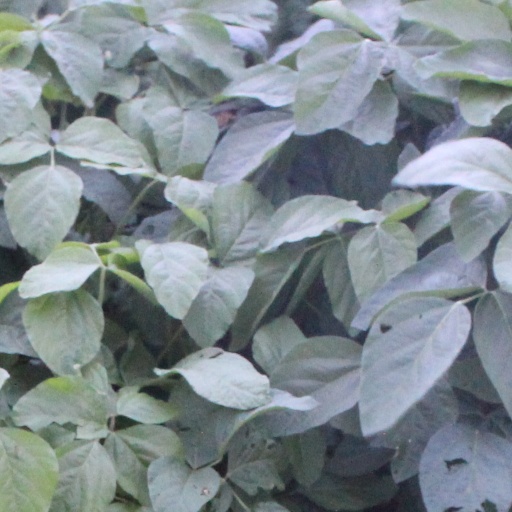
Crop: soybean